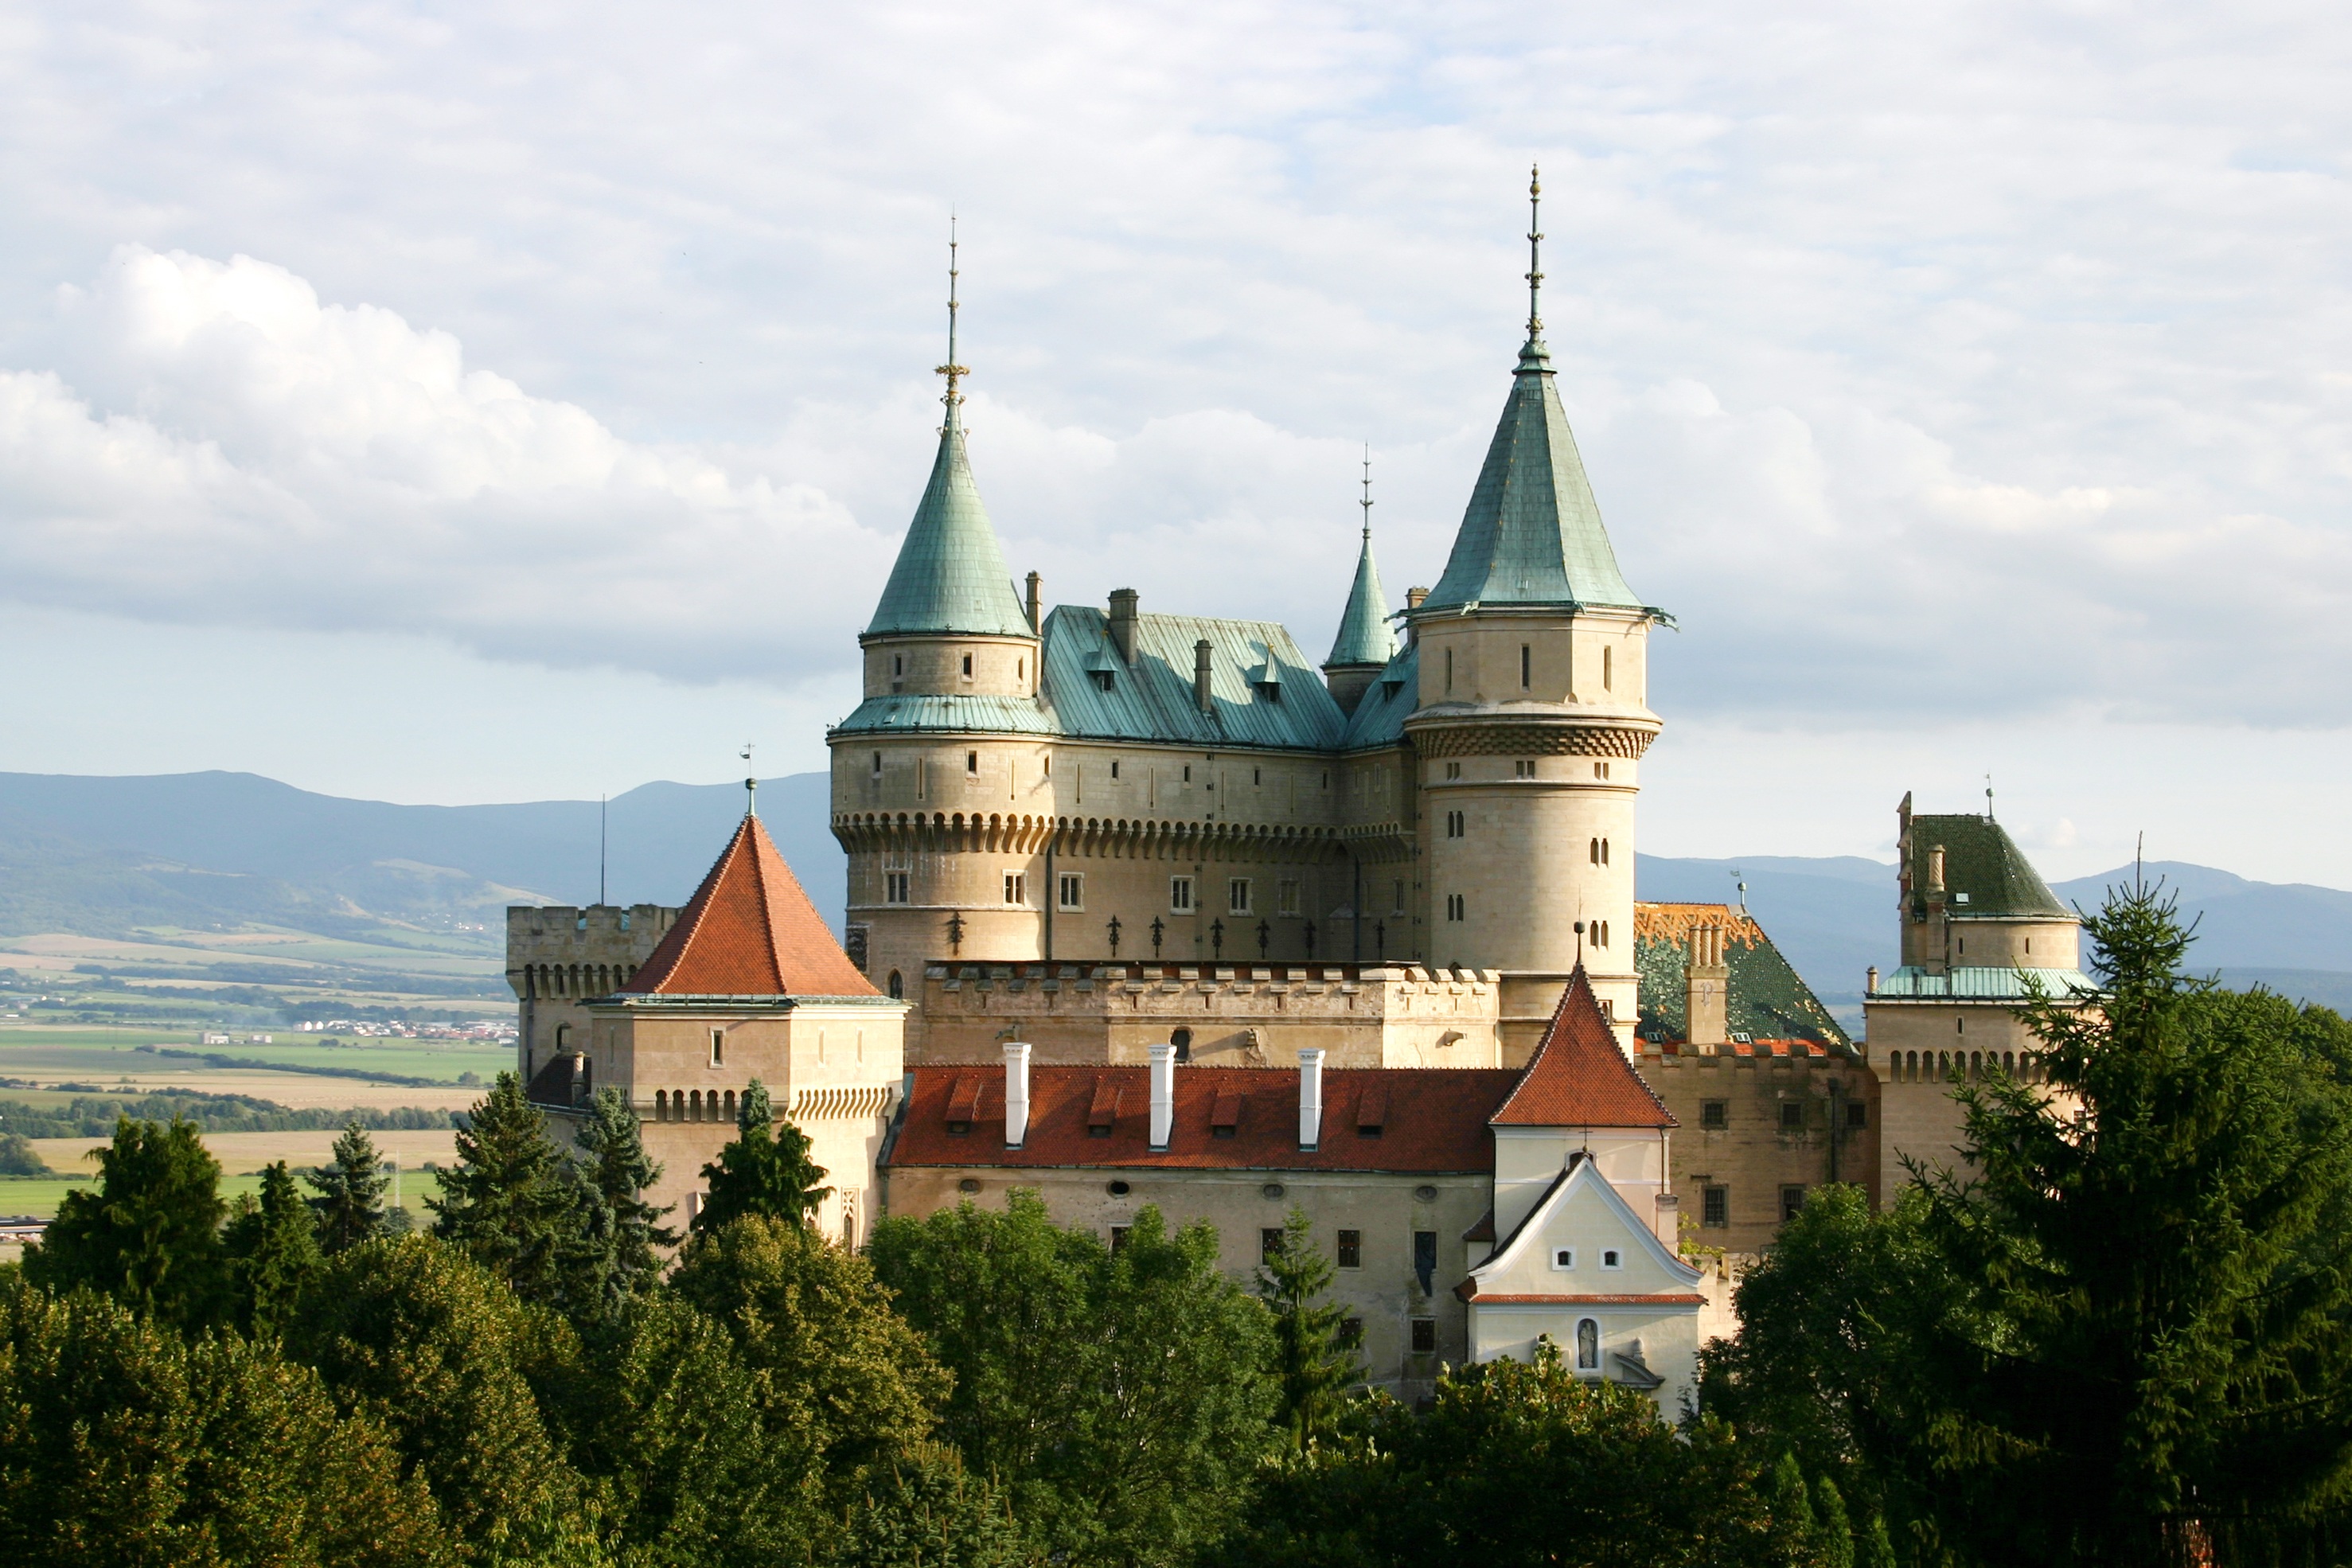
view, building, chateau, palace, summer, tower, castle, landmark, tourism, blue sky, monastery, estate, slovakia, stately home, bojnice, water castle